Roanne

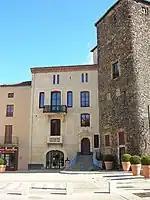
Tourism office.

The toponymy is Gaulish, "Rod-Onna" ("flowing water") which became "Rodumna", then "Rouhanne" and "Roanne". The town was sited at a strategic point, the head of navigation on the Loire, below its narrow gorges. As a trans-shipping point, its importance declined with the collapse of long-distance trade after the fourth century. In the twelfth century, the site passed to the comte du Forez, under whose care it began to recover. An overland route led to Lyon and the Rhône, thus Roanne developed as a transshipping point between Paris and the Mediterranean in early modern France, when waterways were at least as important as roads.